178th Siege Battery, Royal Garrison Artillery

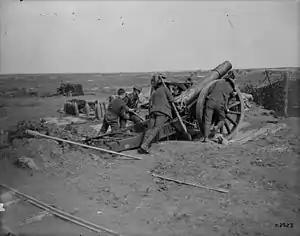
Crew positioning a 6-inch 26 cwt howitzer in 1918.

Heavy rain then set in and the battlefield turned to mud, severely hampering movement, while the poor visibility restricted observation, so the guns had to fire 'off the map'. The next phase of the offensive was therefore delayed. Meanwhile the German artillery continued to harass the packed British gun lines. XIX Corps' attack at the Battle of Langemarck on 16 August was halted by pillboxes and strongpoints that the heavy artillery had missed, and was then driven back by a strong German counter-attack that was not spotted by the observers in the smoke.